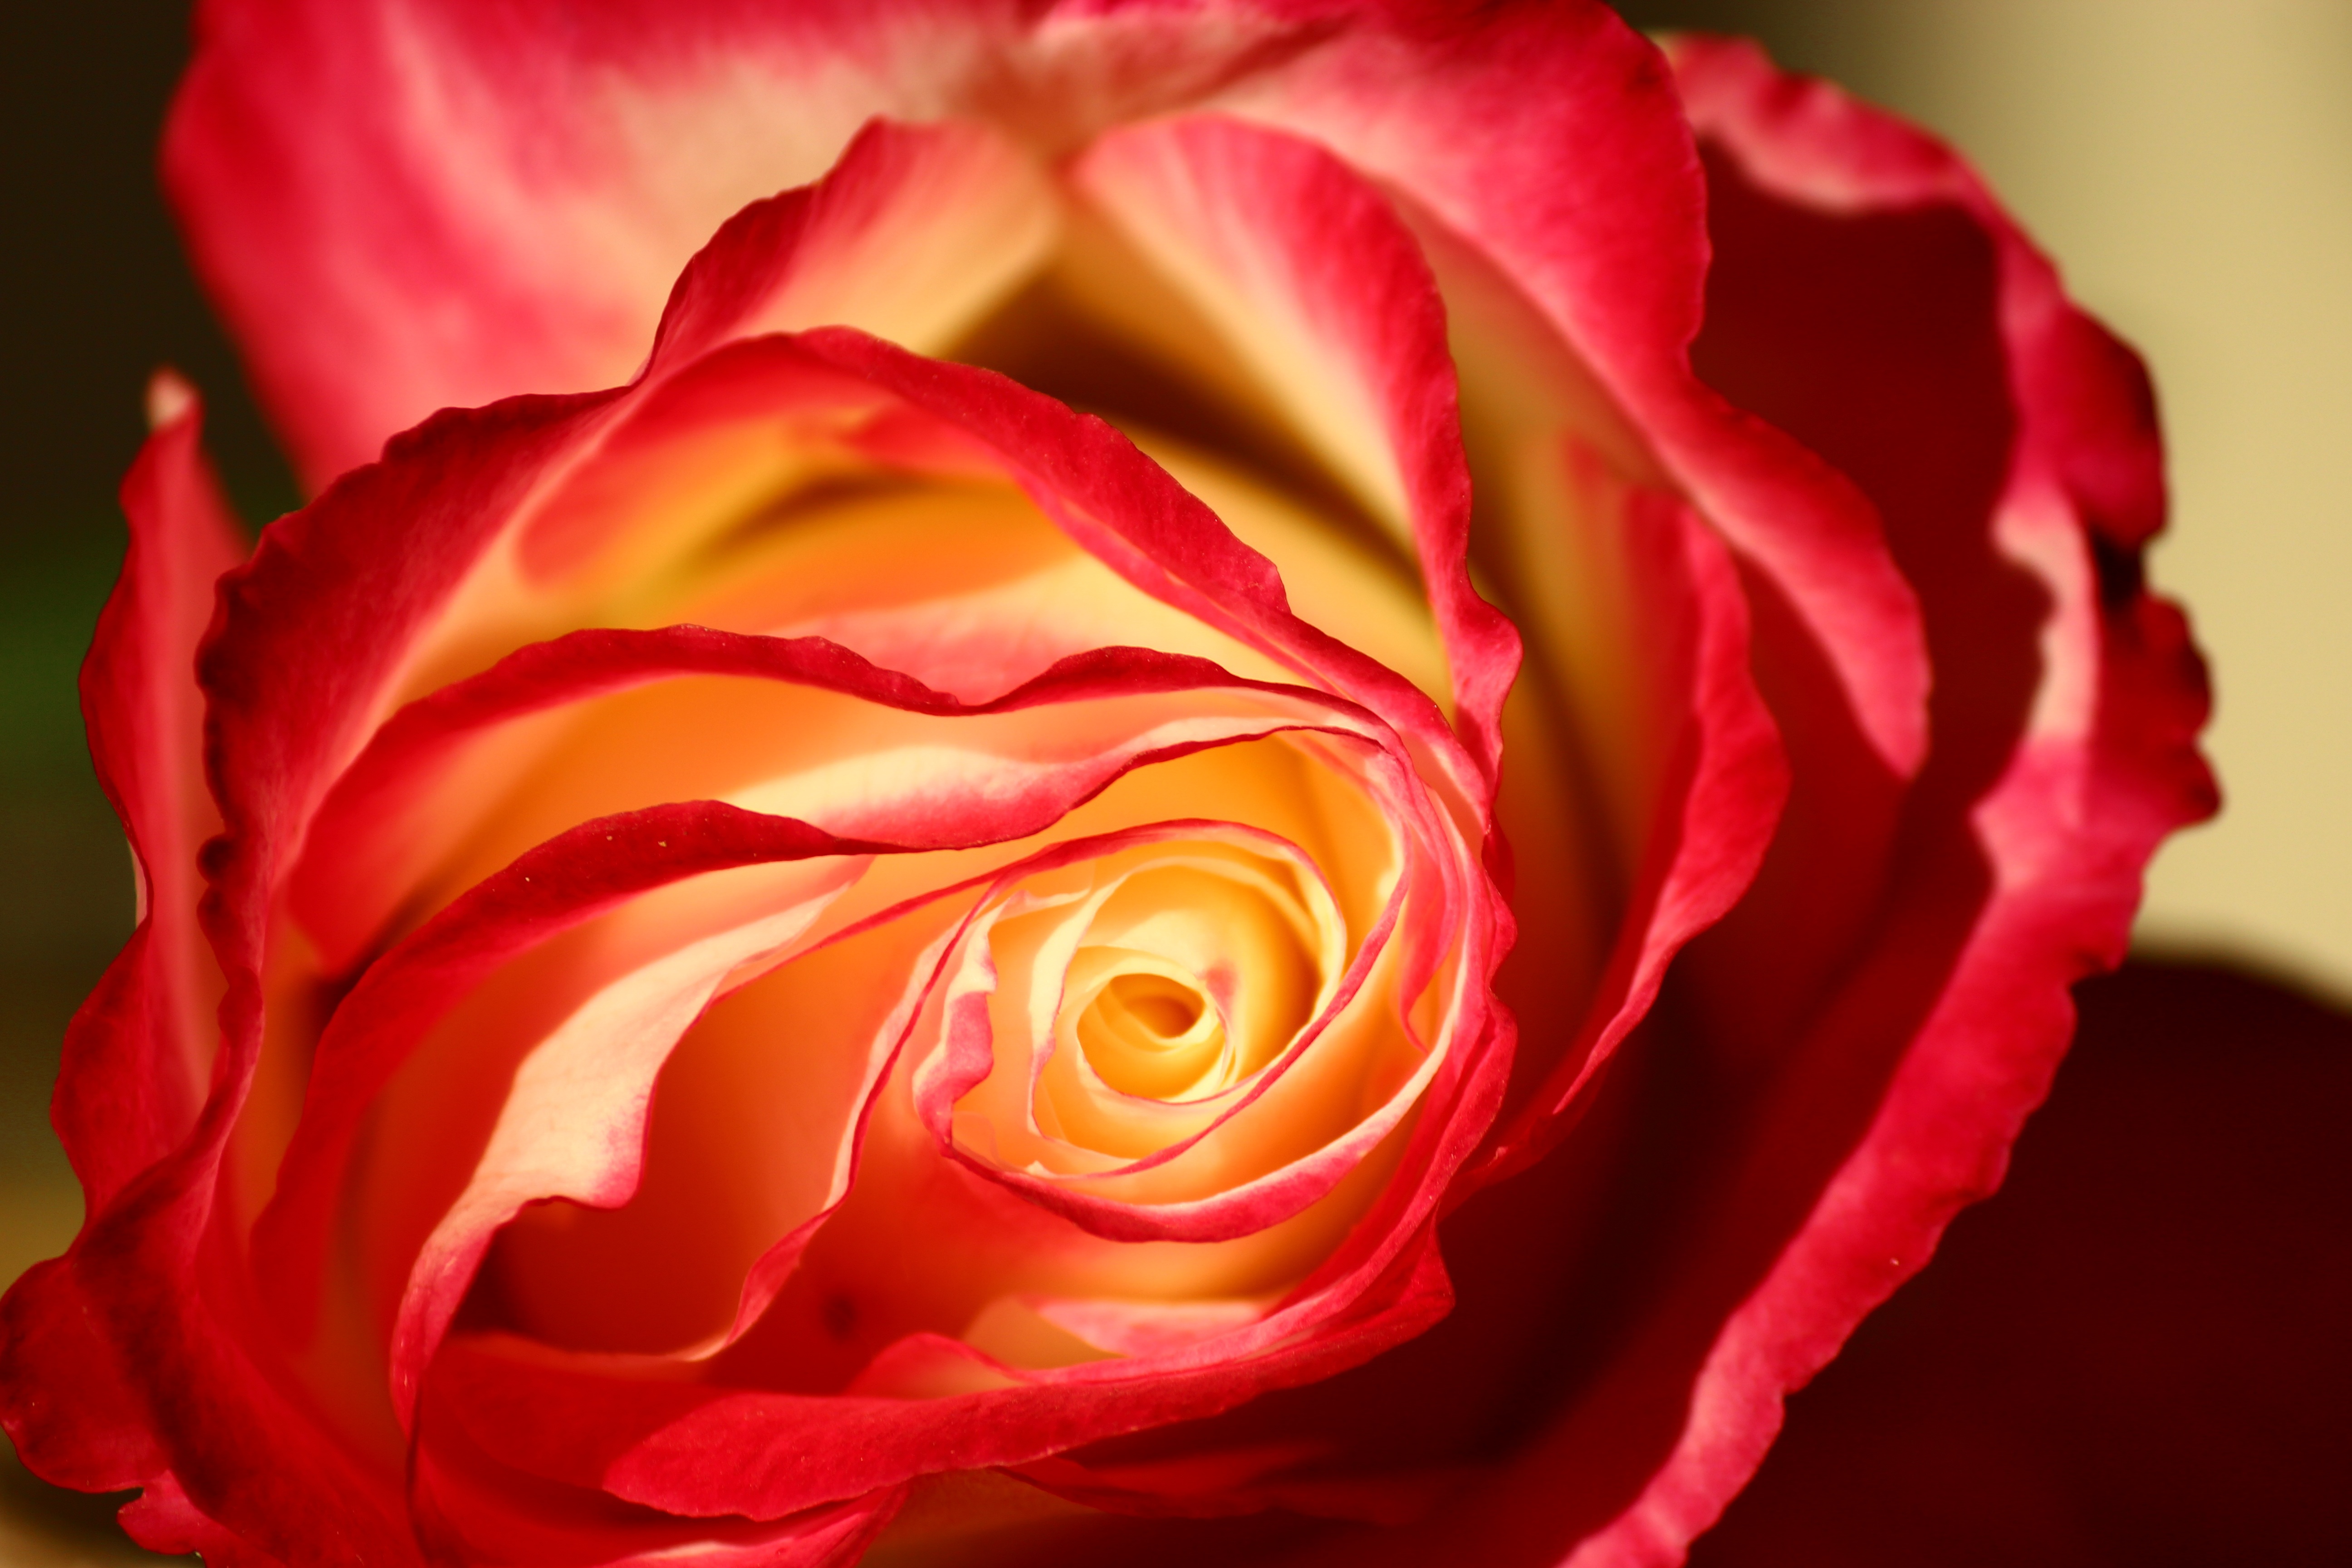
plant, flower, petal, rose, red, galaxy, pink, floribunda, macro photography, flowering plant, garden roses, rose family, plant stem, land plant, isparta rose